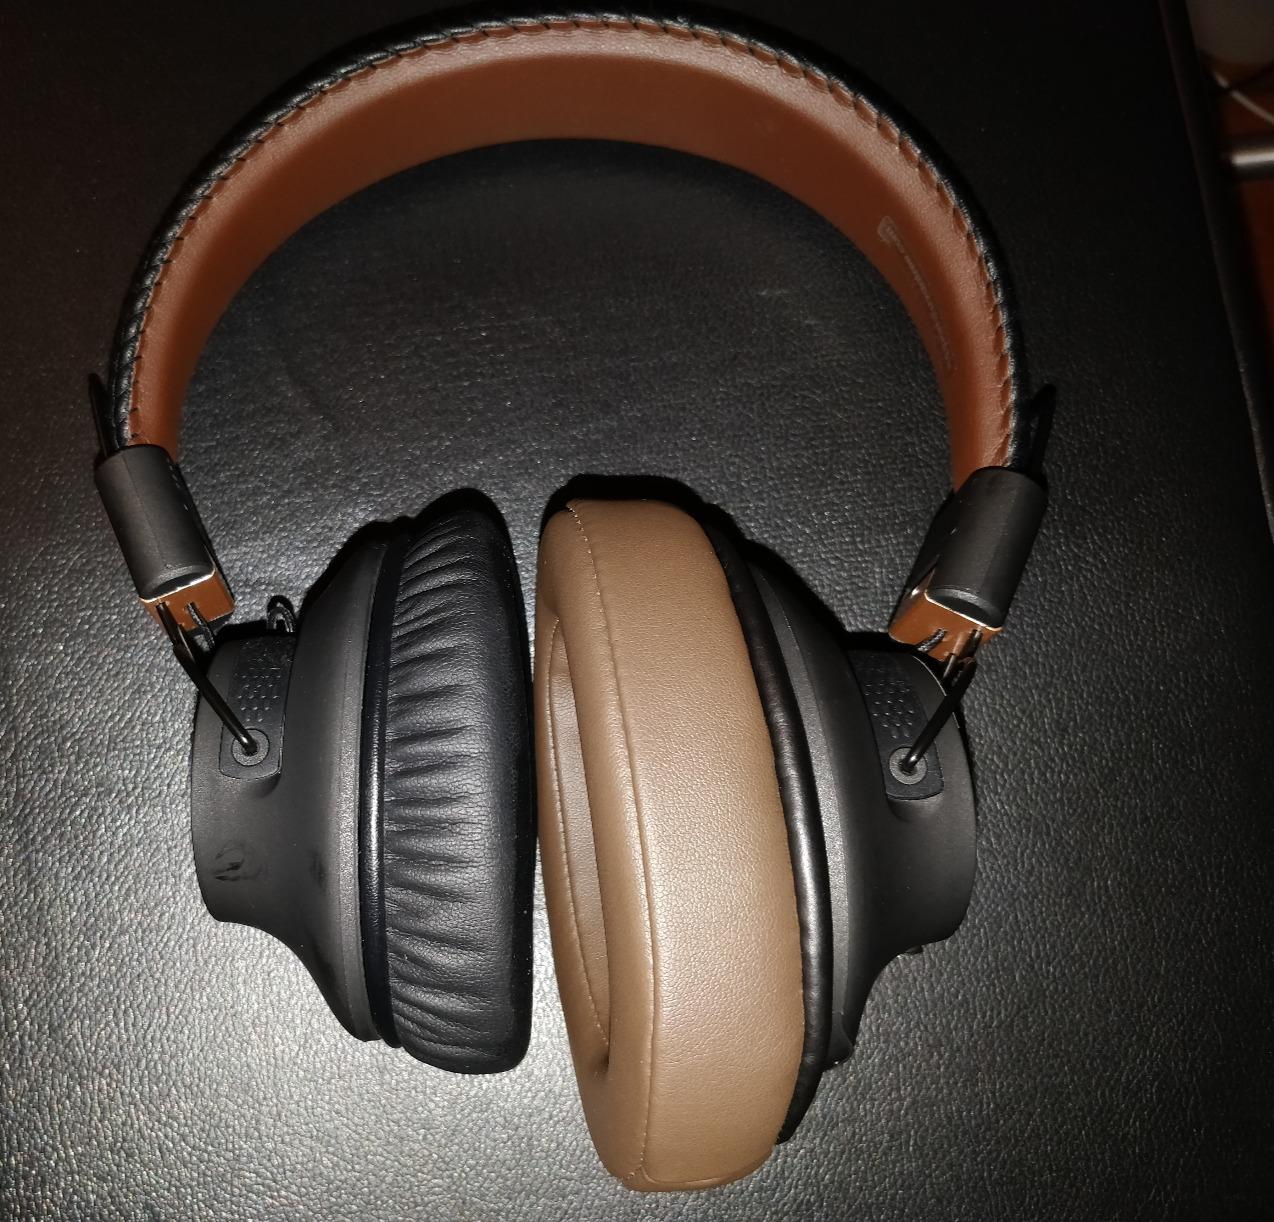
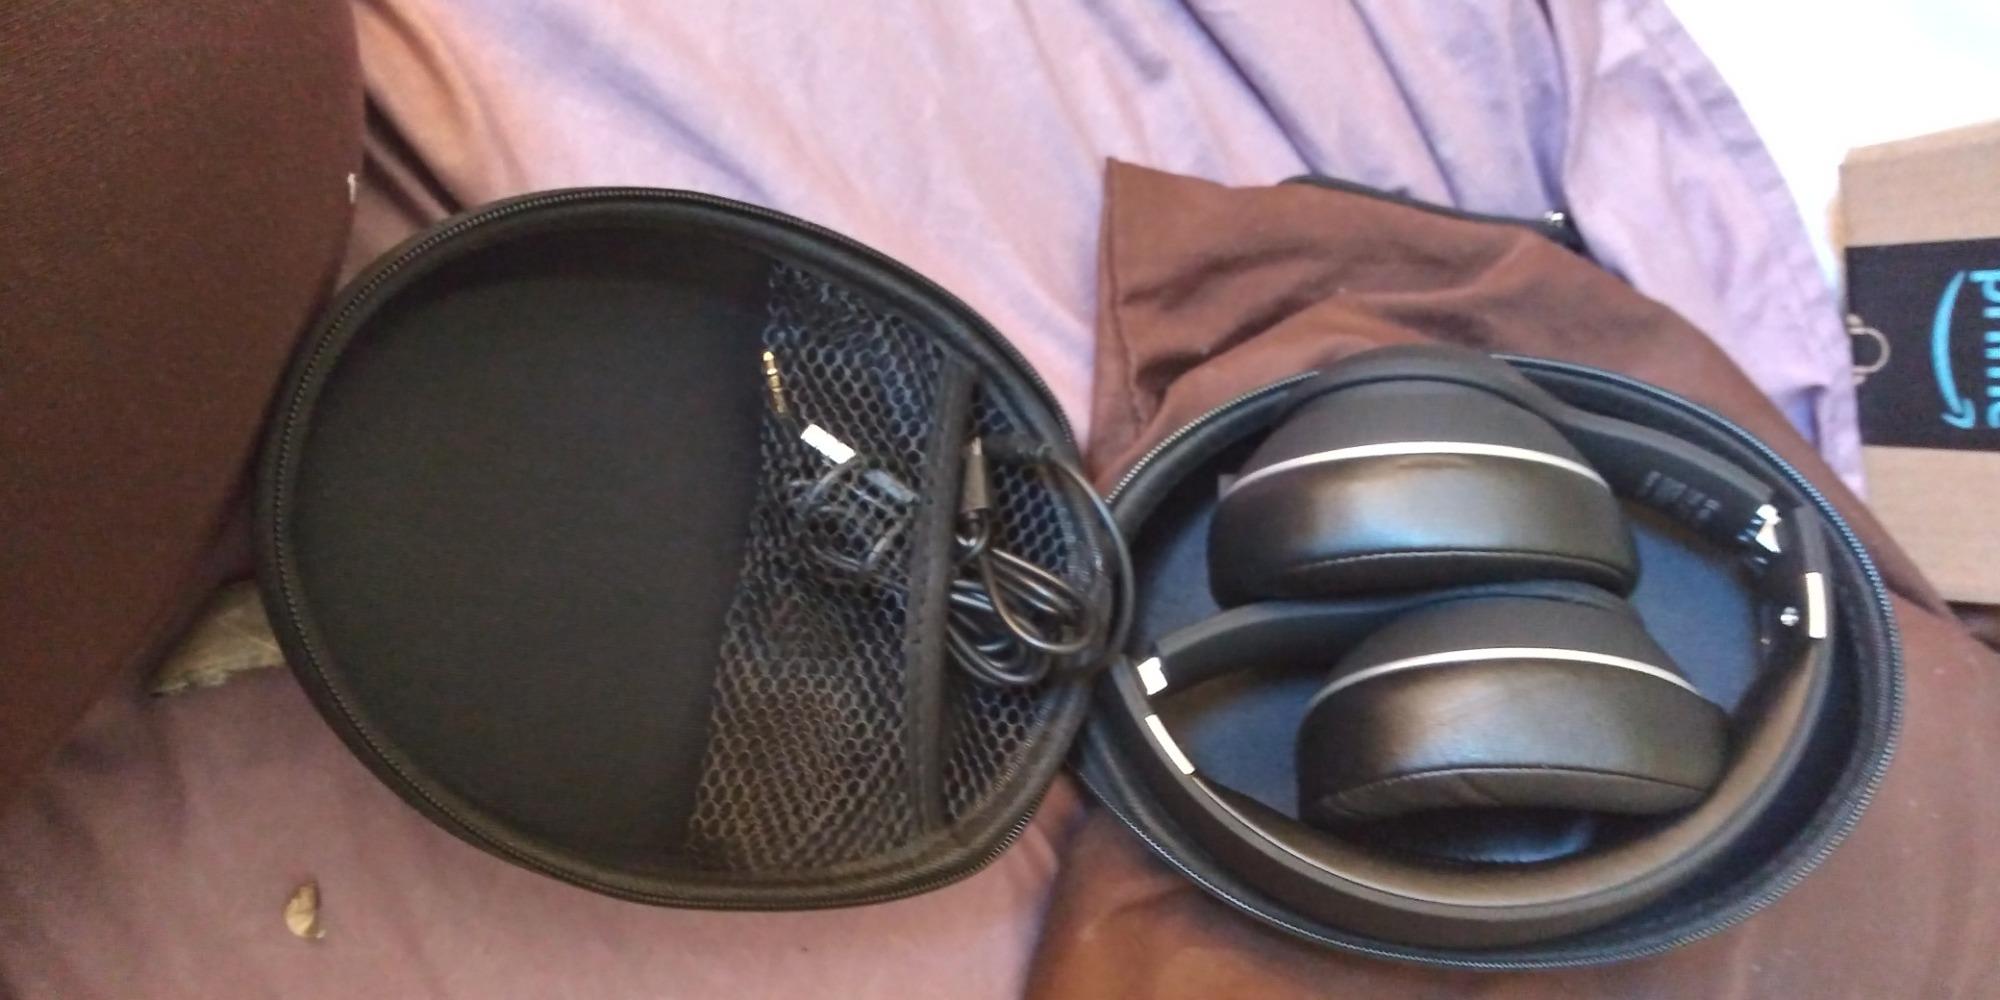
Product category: headphones
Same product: no